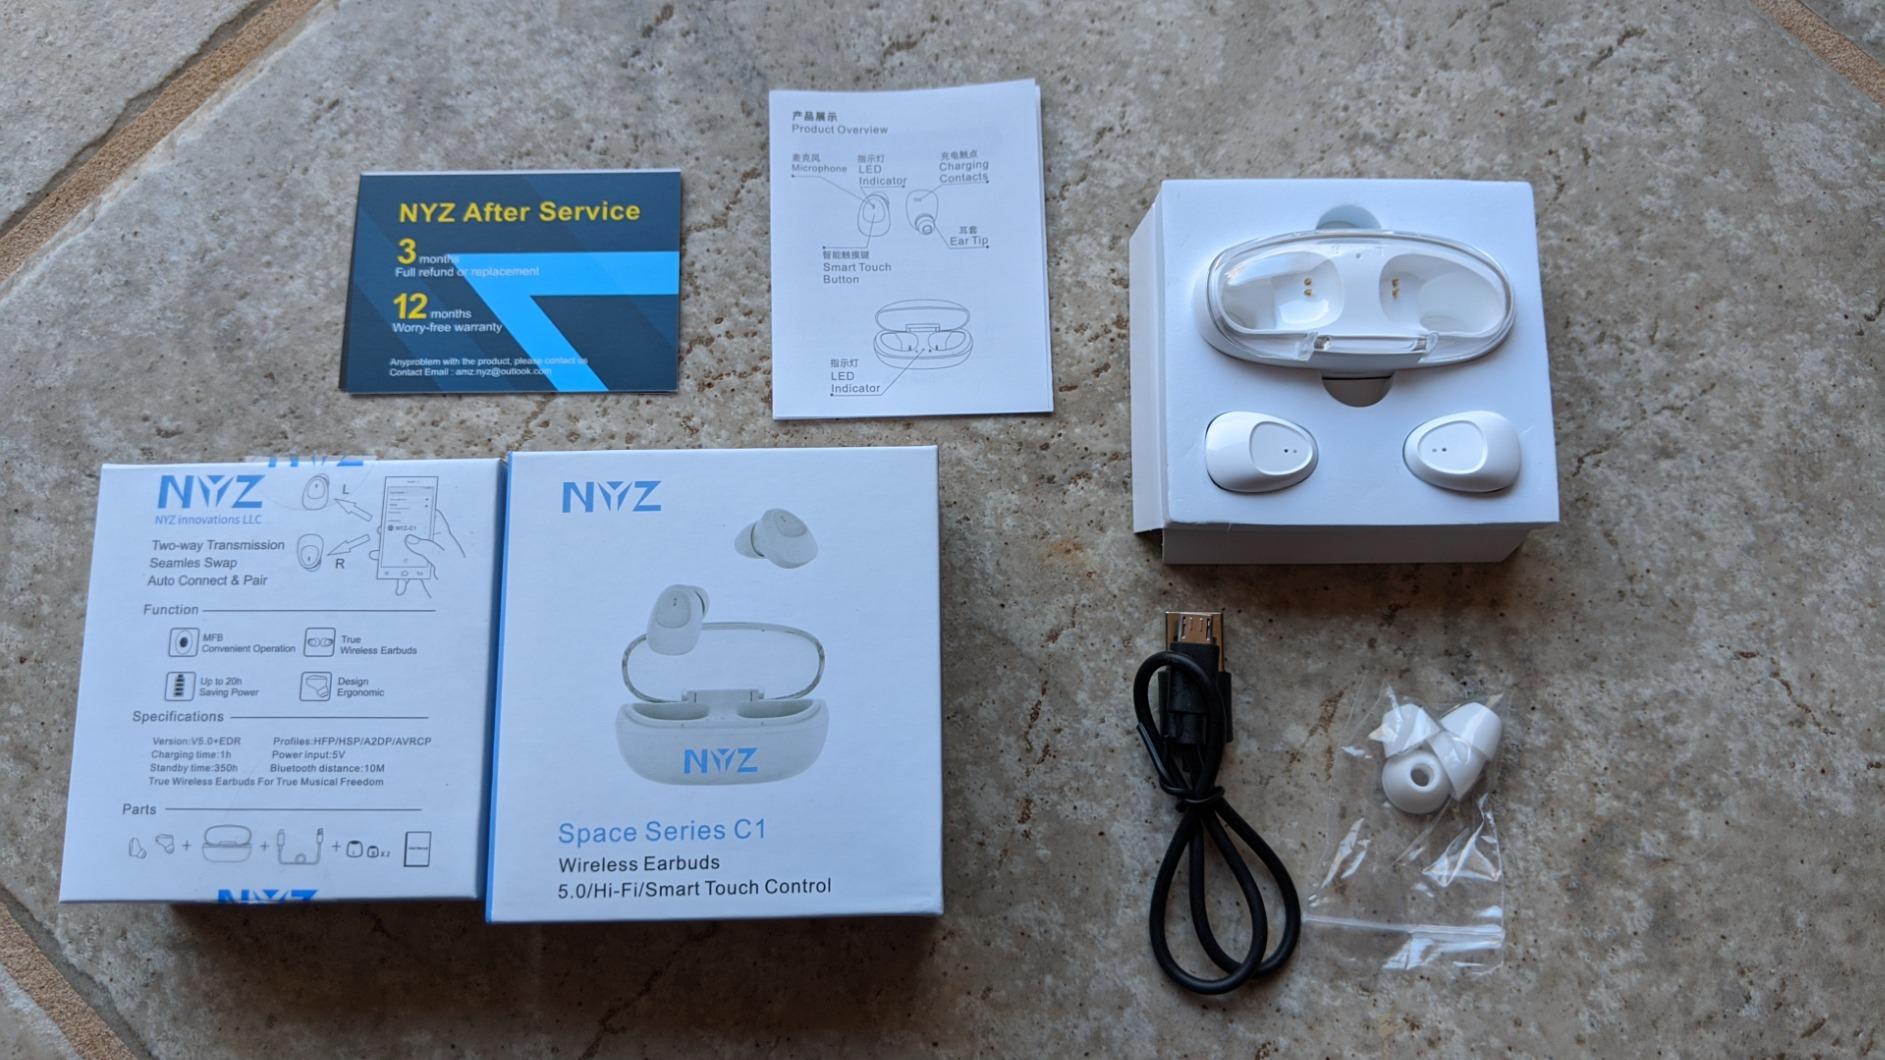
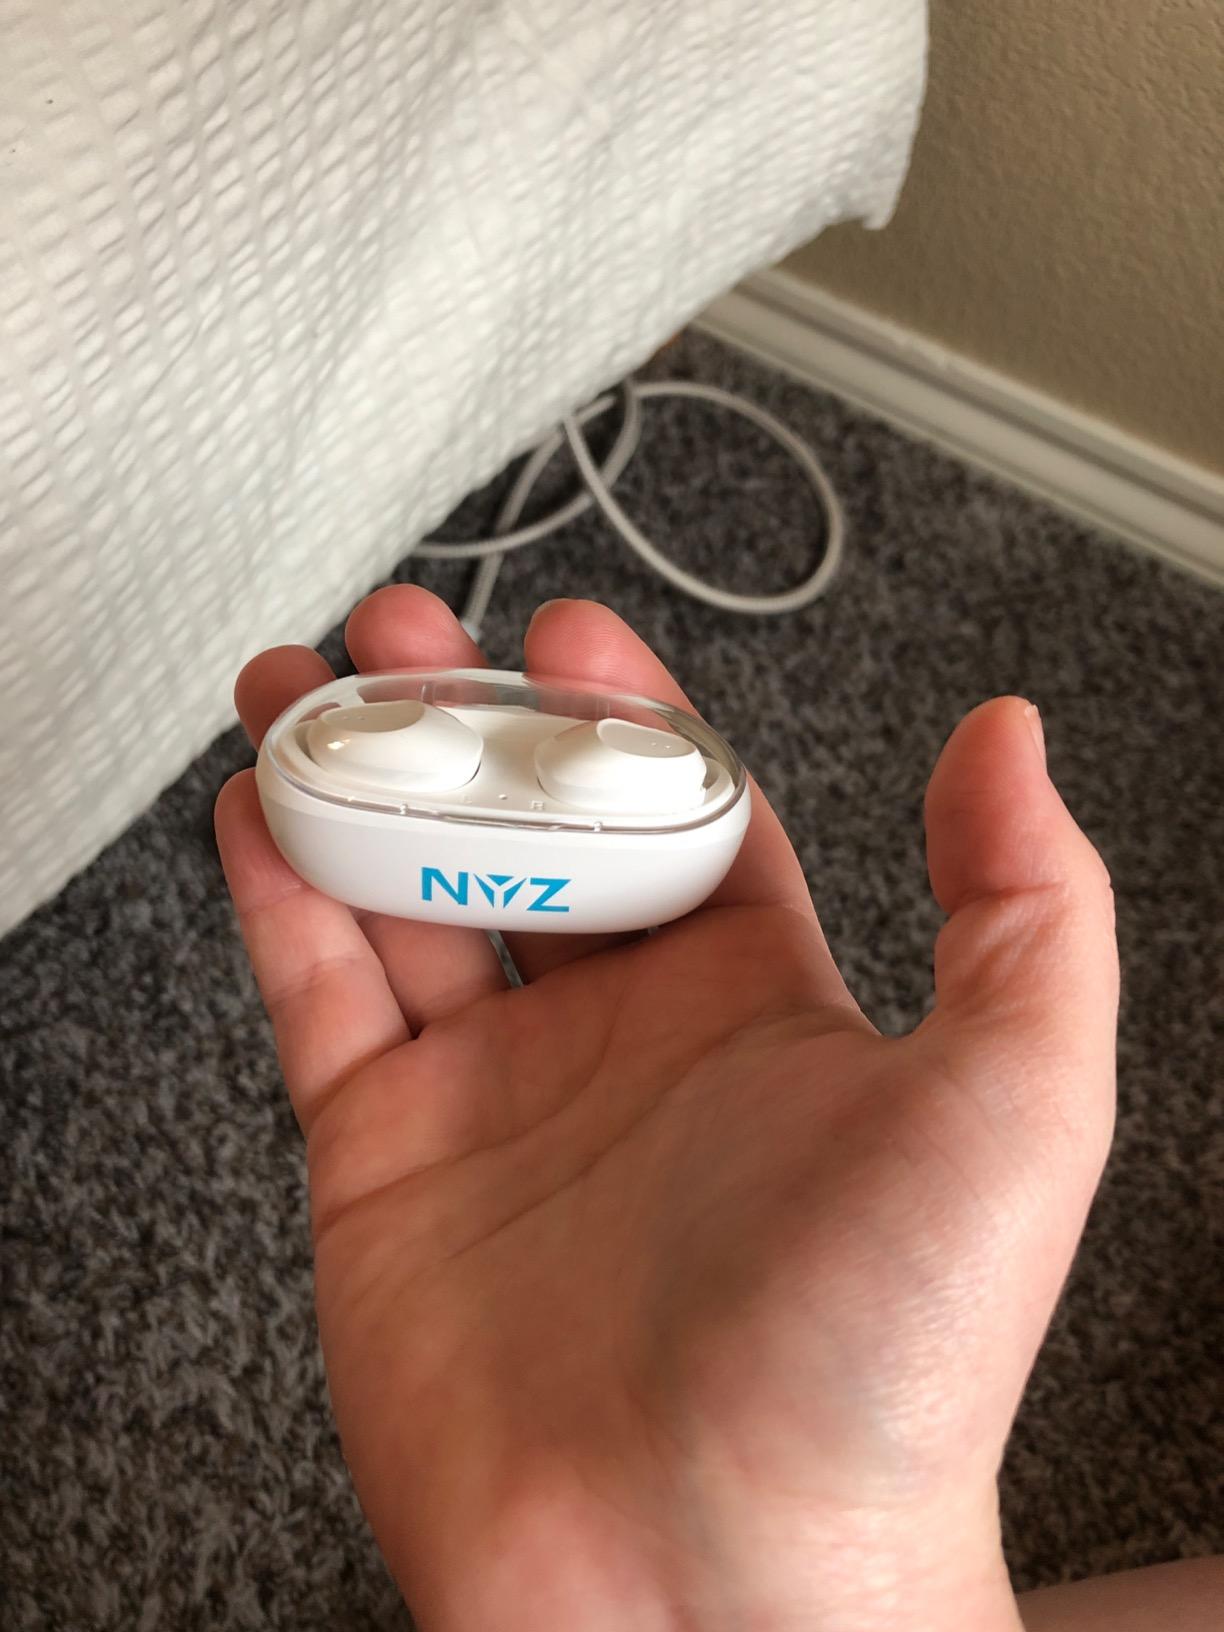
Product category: earbuds
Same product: yes